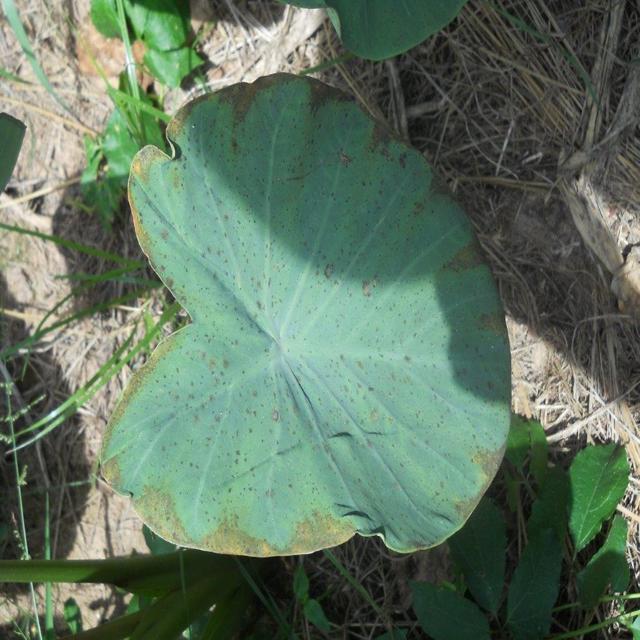
Label: Early_Blight